UCF Knights football

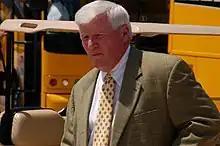
Coach O'Leary

Following the disappointing 2003 season, Minnesota Vikings defensive coordinator and former Georgia Tech head coach George O'Leary was named UCF's head coach in 2004. This was a controversial and bold hire because O'Leary had previously left Georgia Tech after the 2001 season and been named head coach at Notre Dame, but resigned in disgrace five days into his tenure after inconsistencies were found on his resume. The difficult coaching transition for 2004, the Knights' final year in the Mid-American Conference, saw the team hit rock bottom, going 0–11.